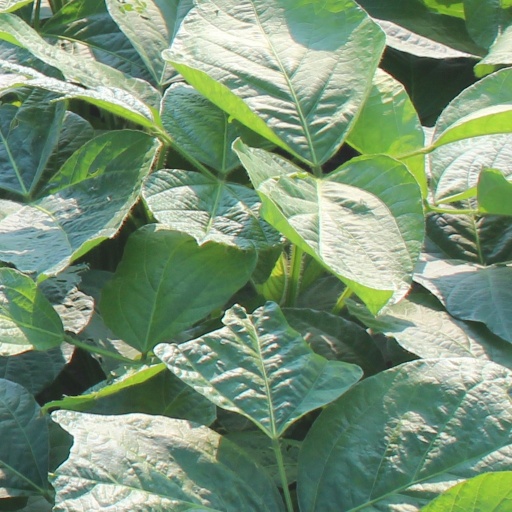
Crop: soybean